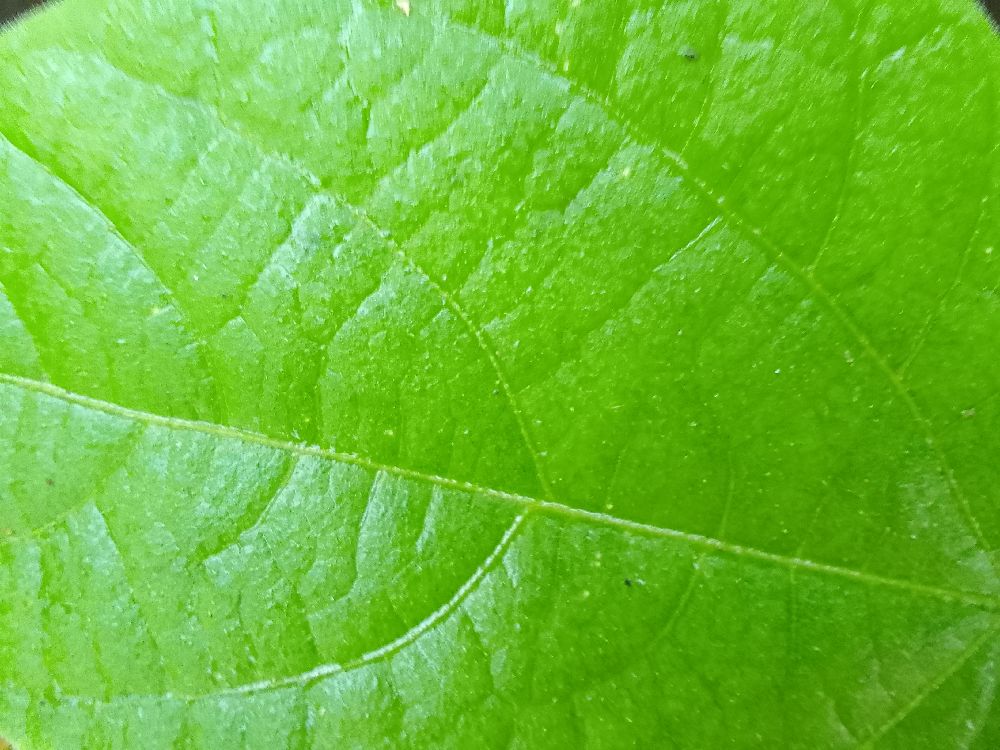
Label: healthy